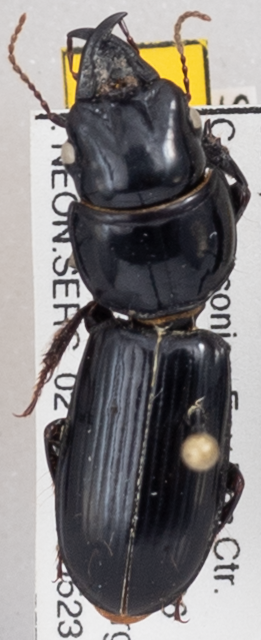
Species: Scarites subterraneus
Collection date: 2018-05-23
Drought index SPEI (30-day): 1.546
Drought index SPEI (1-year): -0.062
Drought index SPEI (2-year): -0.344